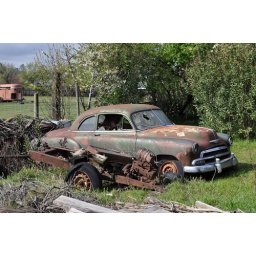
I spotted this in a pasture adjacent to one of our houses. 1950 chevy 2-door sedan.